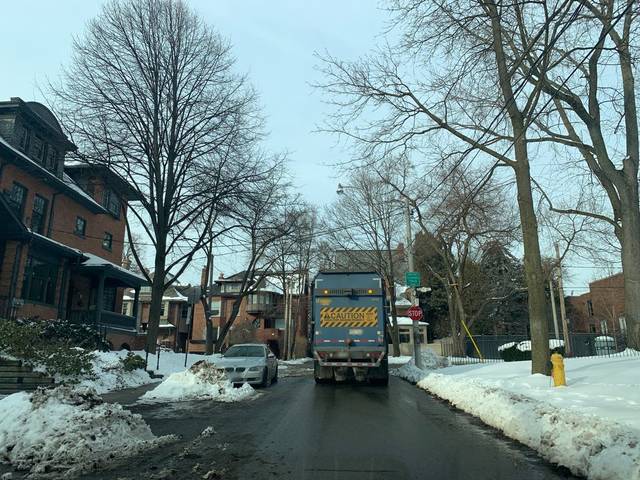
Region: Canada
Coordinates: 43.675, -79.375